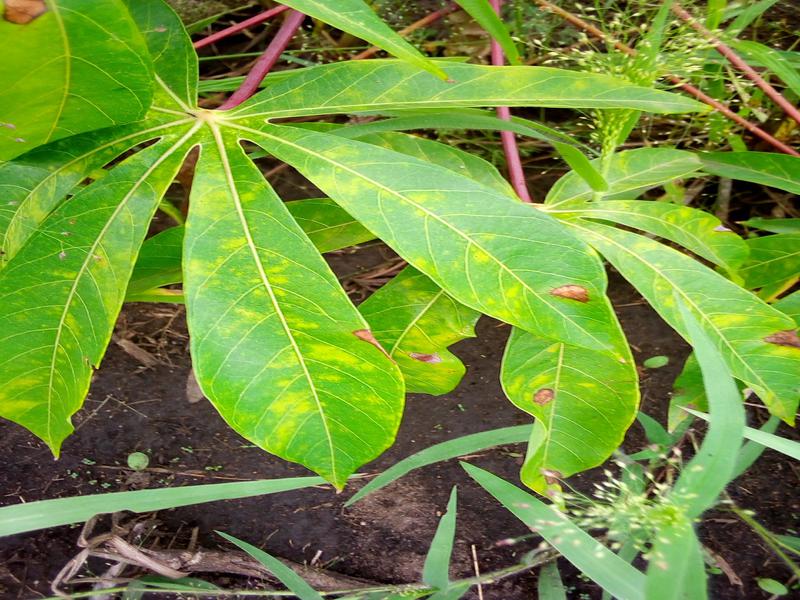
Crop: cassava
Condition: brown_streak_disease